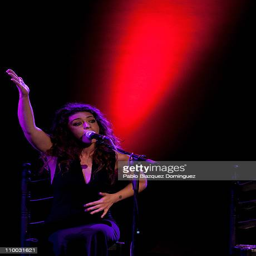
person performs live during concert